Chile–France relations

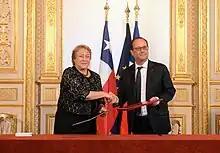
French President François Hollande meeting with Chilean President Michelle Bachelet in Paris, 2015.

In the early nineteenth century, French migrants began immigrating to Chile. Many of them were political exiles, former soldiers and scientists. In 1846, Chile and France established diplomatic relations after the signing of the "Treaty of Friendship, Trade and Navigation." From 1860, several thousand French migrants arrived and settled in Chile.